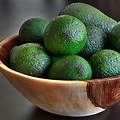
Label: Avocado